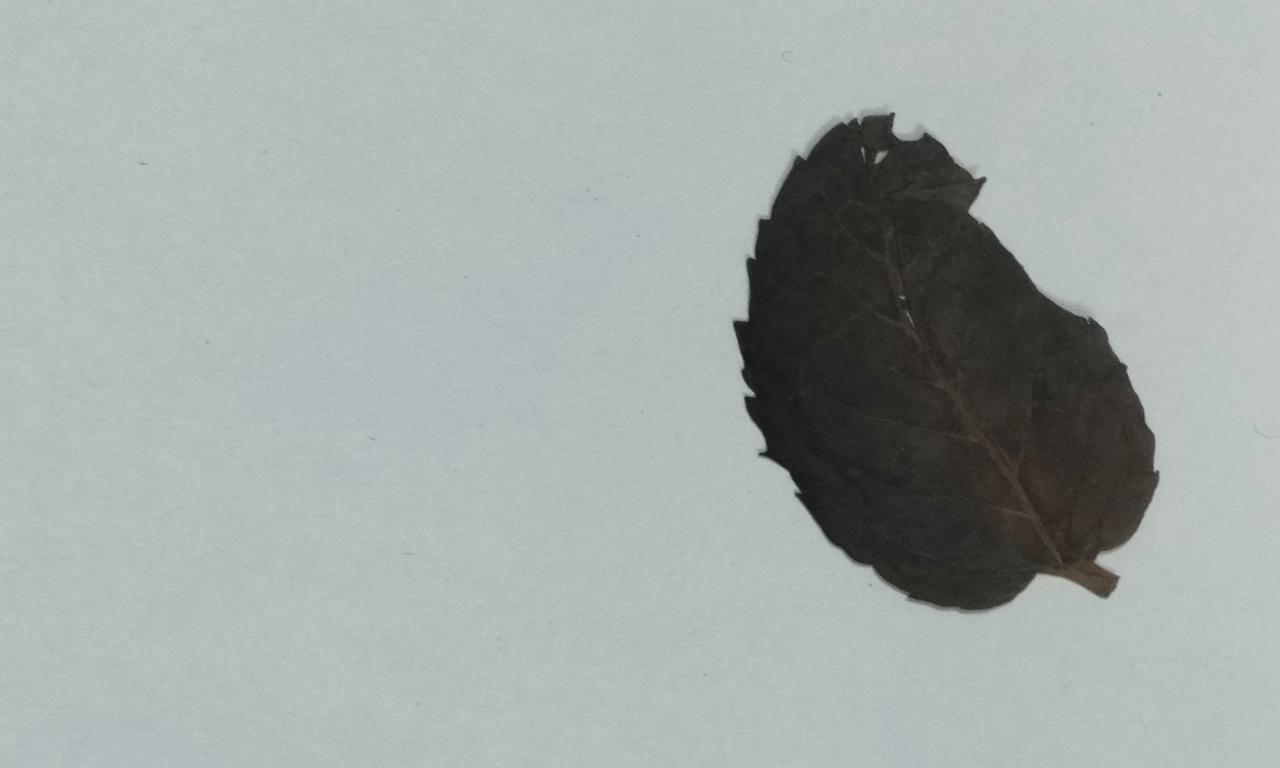
Label: Dried